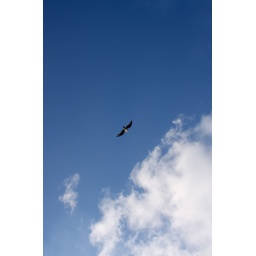
This bird was found flying over the ship in the middle of the ocean.